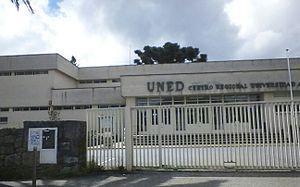
Monte Porreiro est un quartier résidentiel de la ville de Pontevedra. C'est le siège de l'Université nationale d'enseignement à distance dans la province de Pontevedra. Le quartier dispose d'un centre de santé, d'une école et d'un lycée et d'une église paroissiale depuis la fin du XXᵉ siècle, son saint patron étant le Bon Pasteur. Il y a également des espaces verts, étant le plus important le Parc du Mirador.